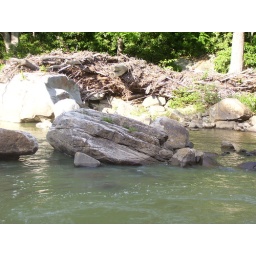
This is a picture of some rocks in the buckhannon river as we waded through it and jumped rock-to-rock.